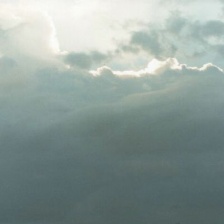
Cloud type: Stratus